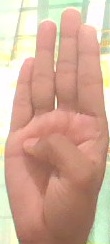
ASL sign: B